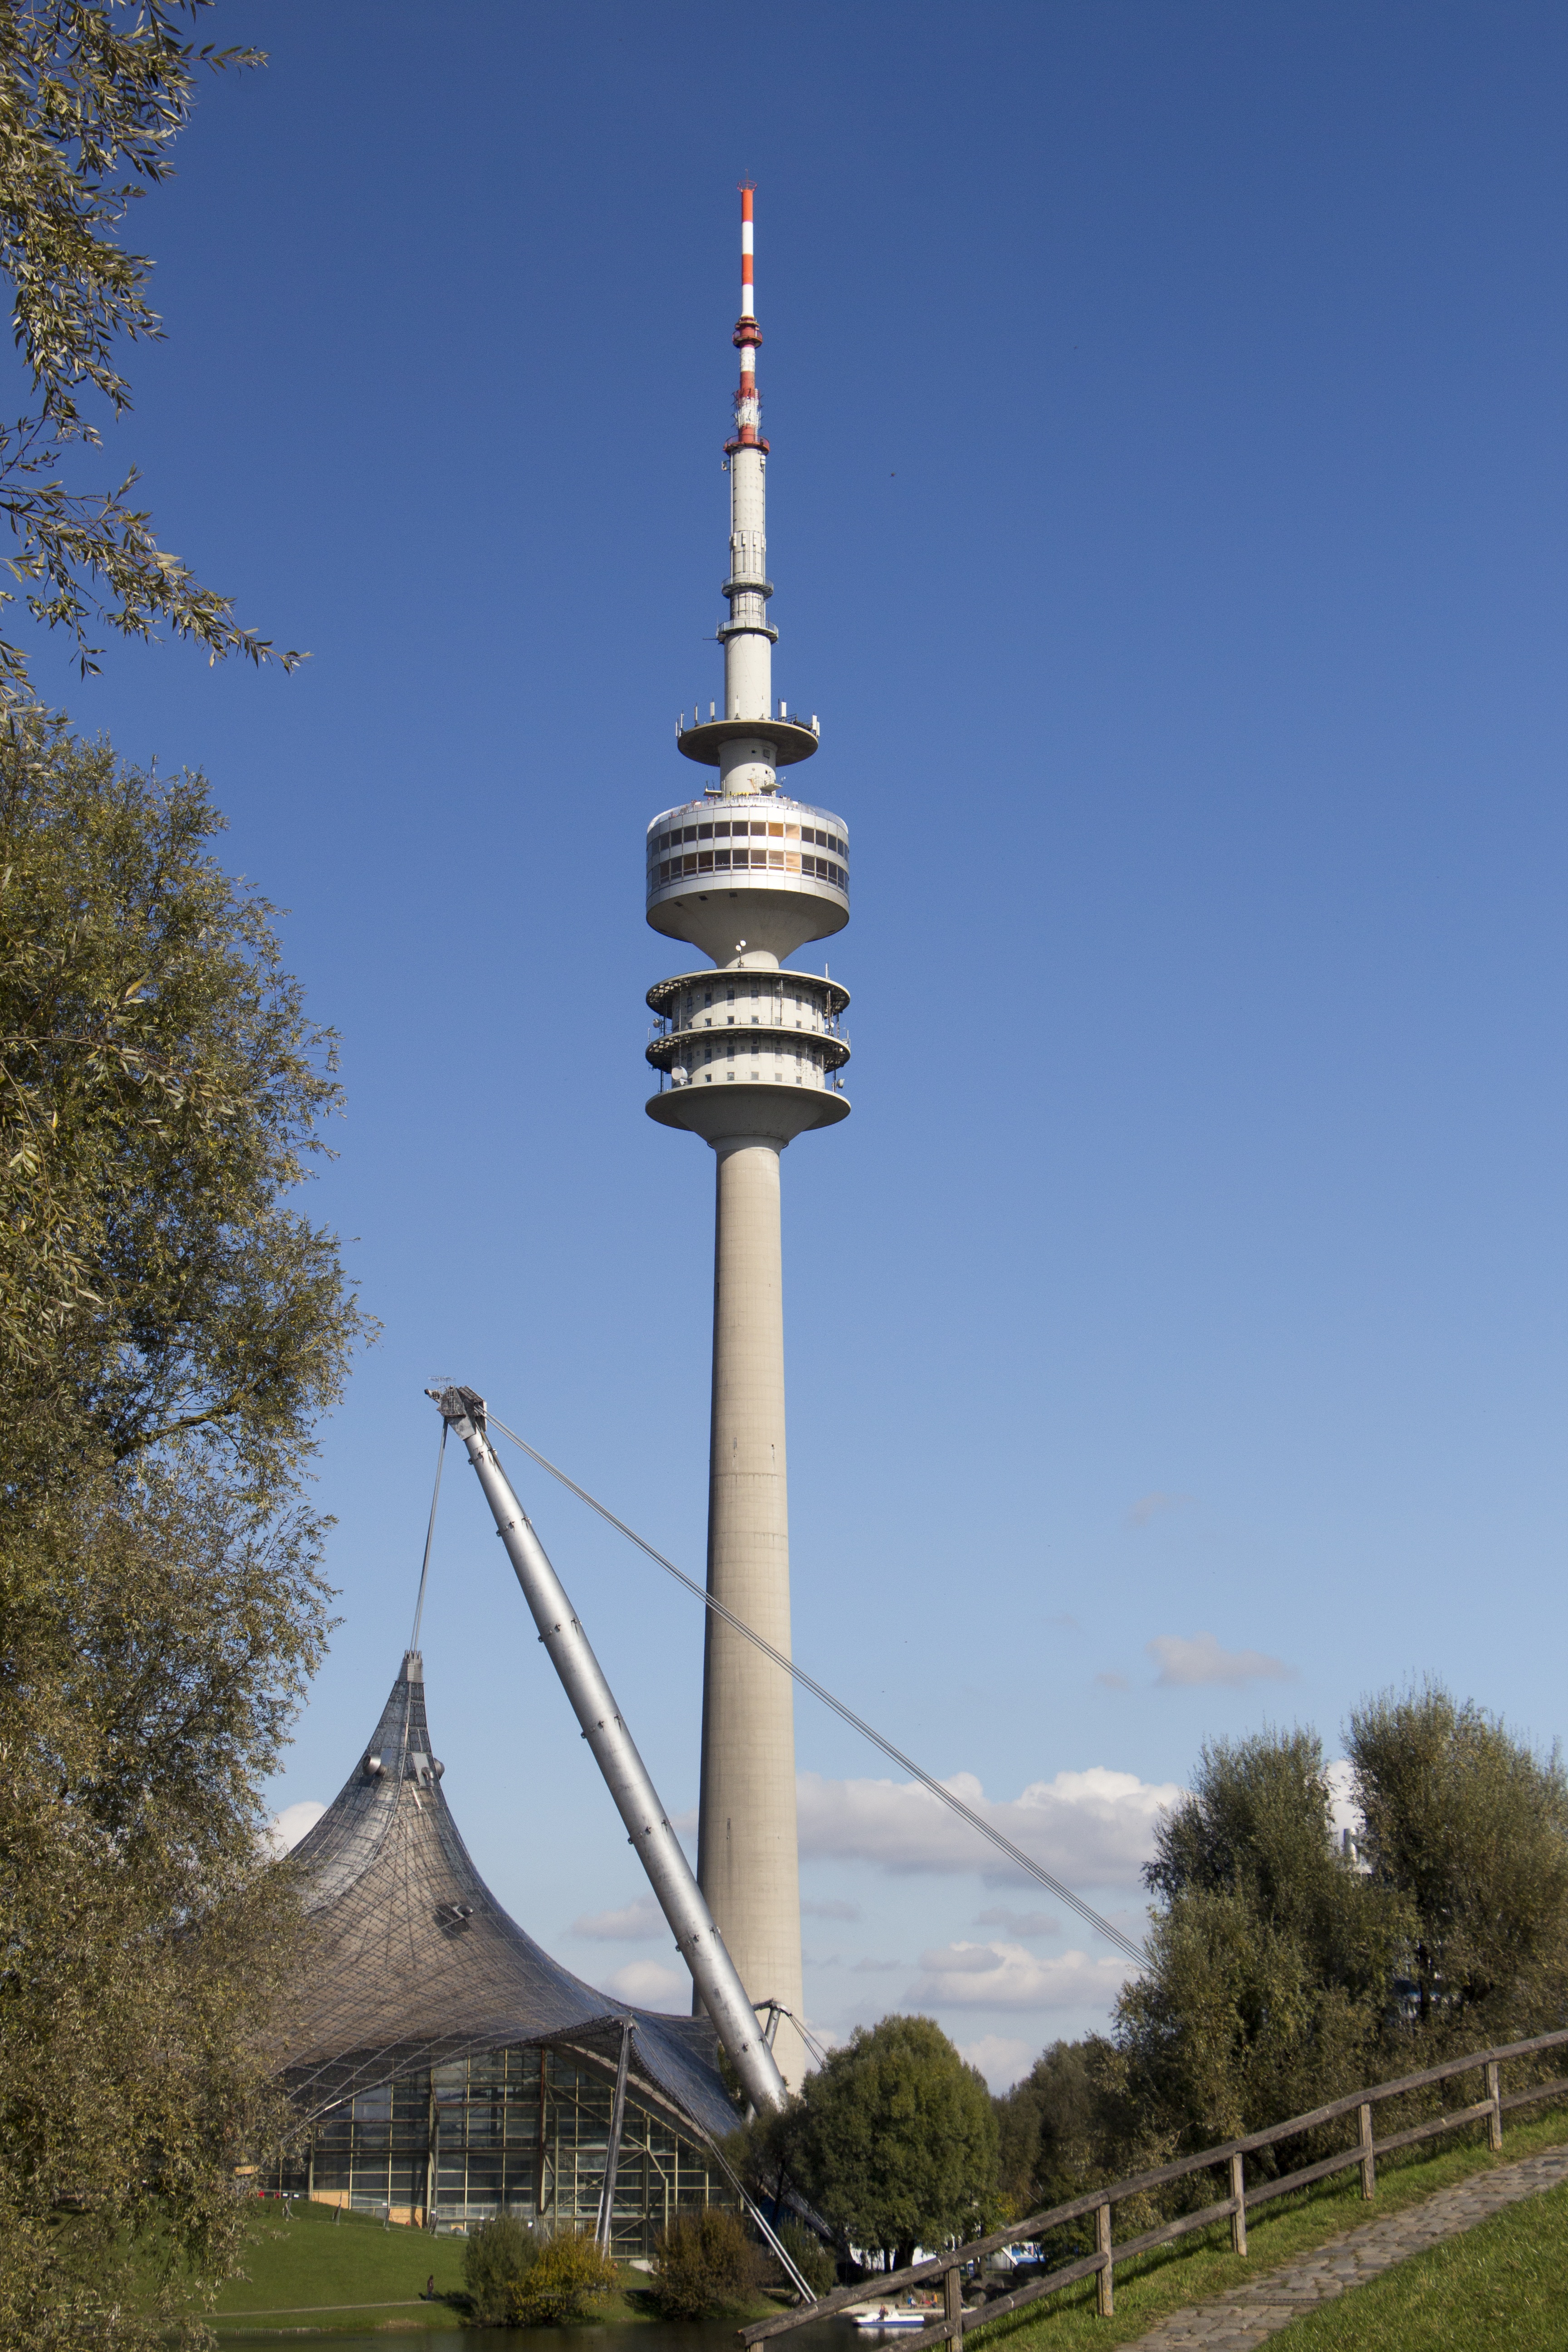
architecture, monument, tower, mast, landmark, spire, steeple, germany, bavaria, munich